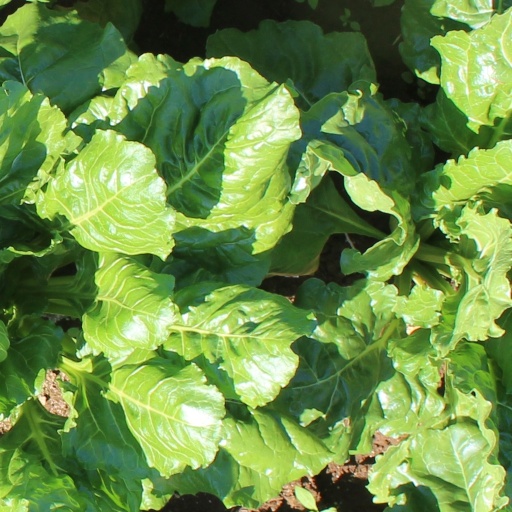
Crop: sugar beet